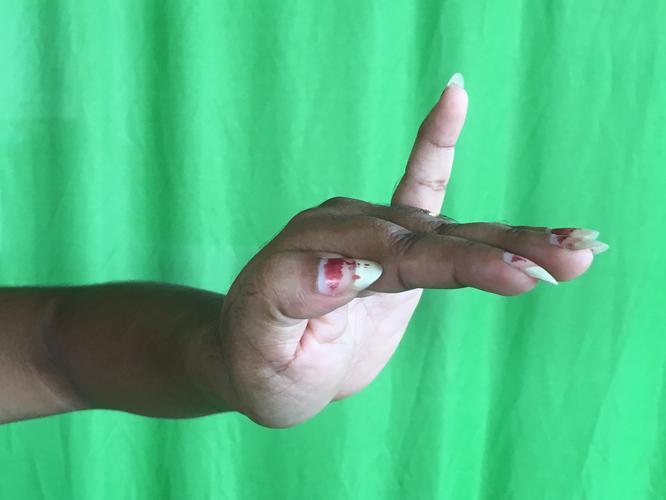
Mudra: Hamsapaksha
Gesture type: double_hand